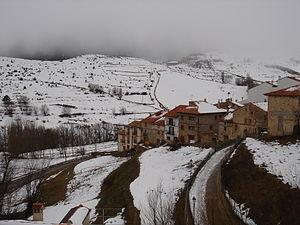
Valdelinares est une commune d’Espagne, dans la province de Teruel, communauté autonome d'Aragon, comarque de Gúdar-Javalambre